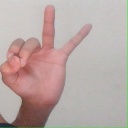
अक्षर: ण